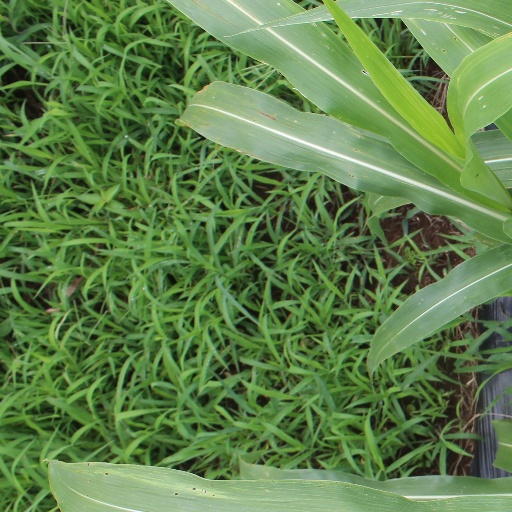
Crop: sorghum